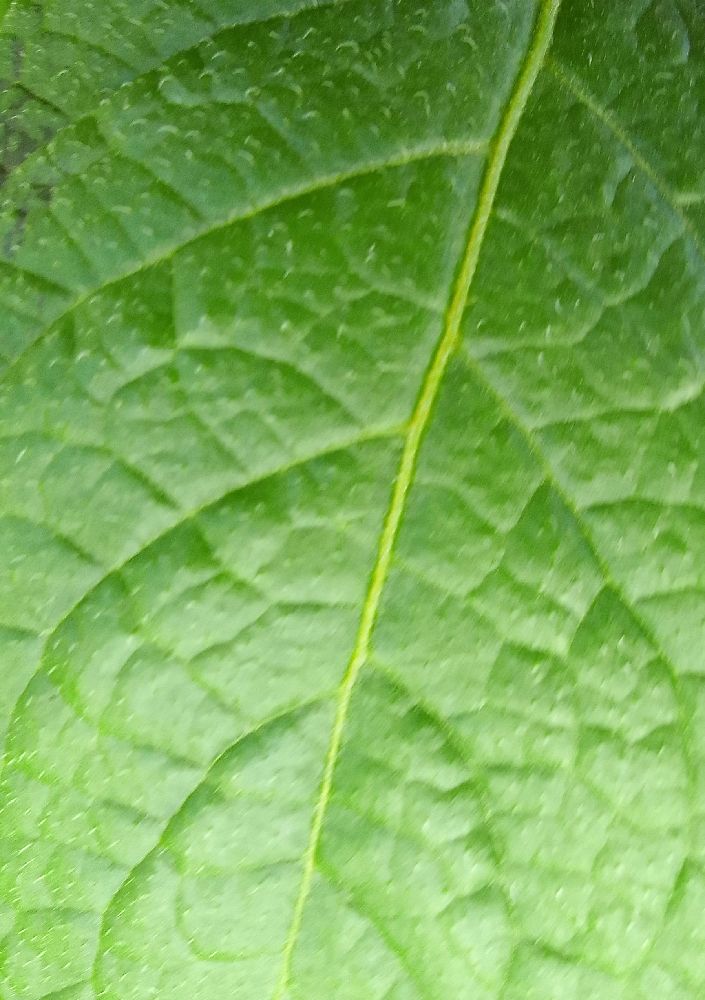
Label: Healthy